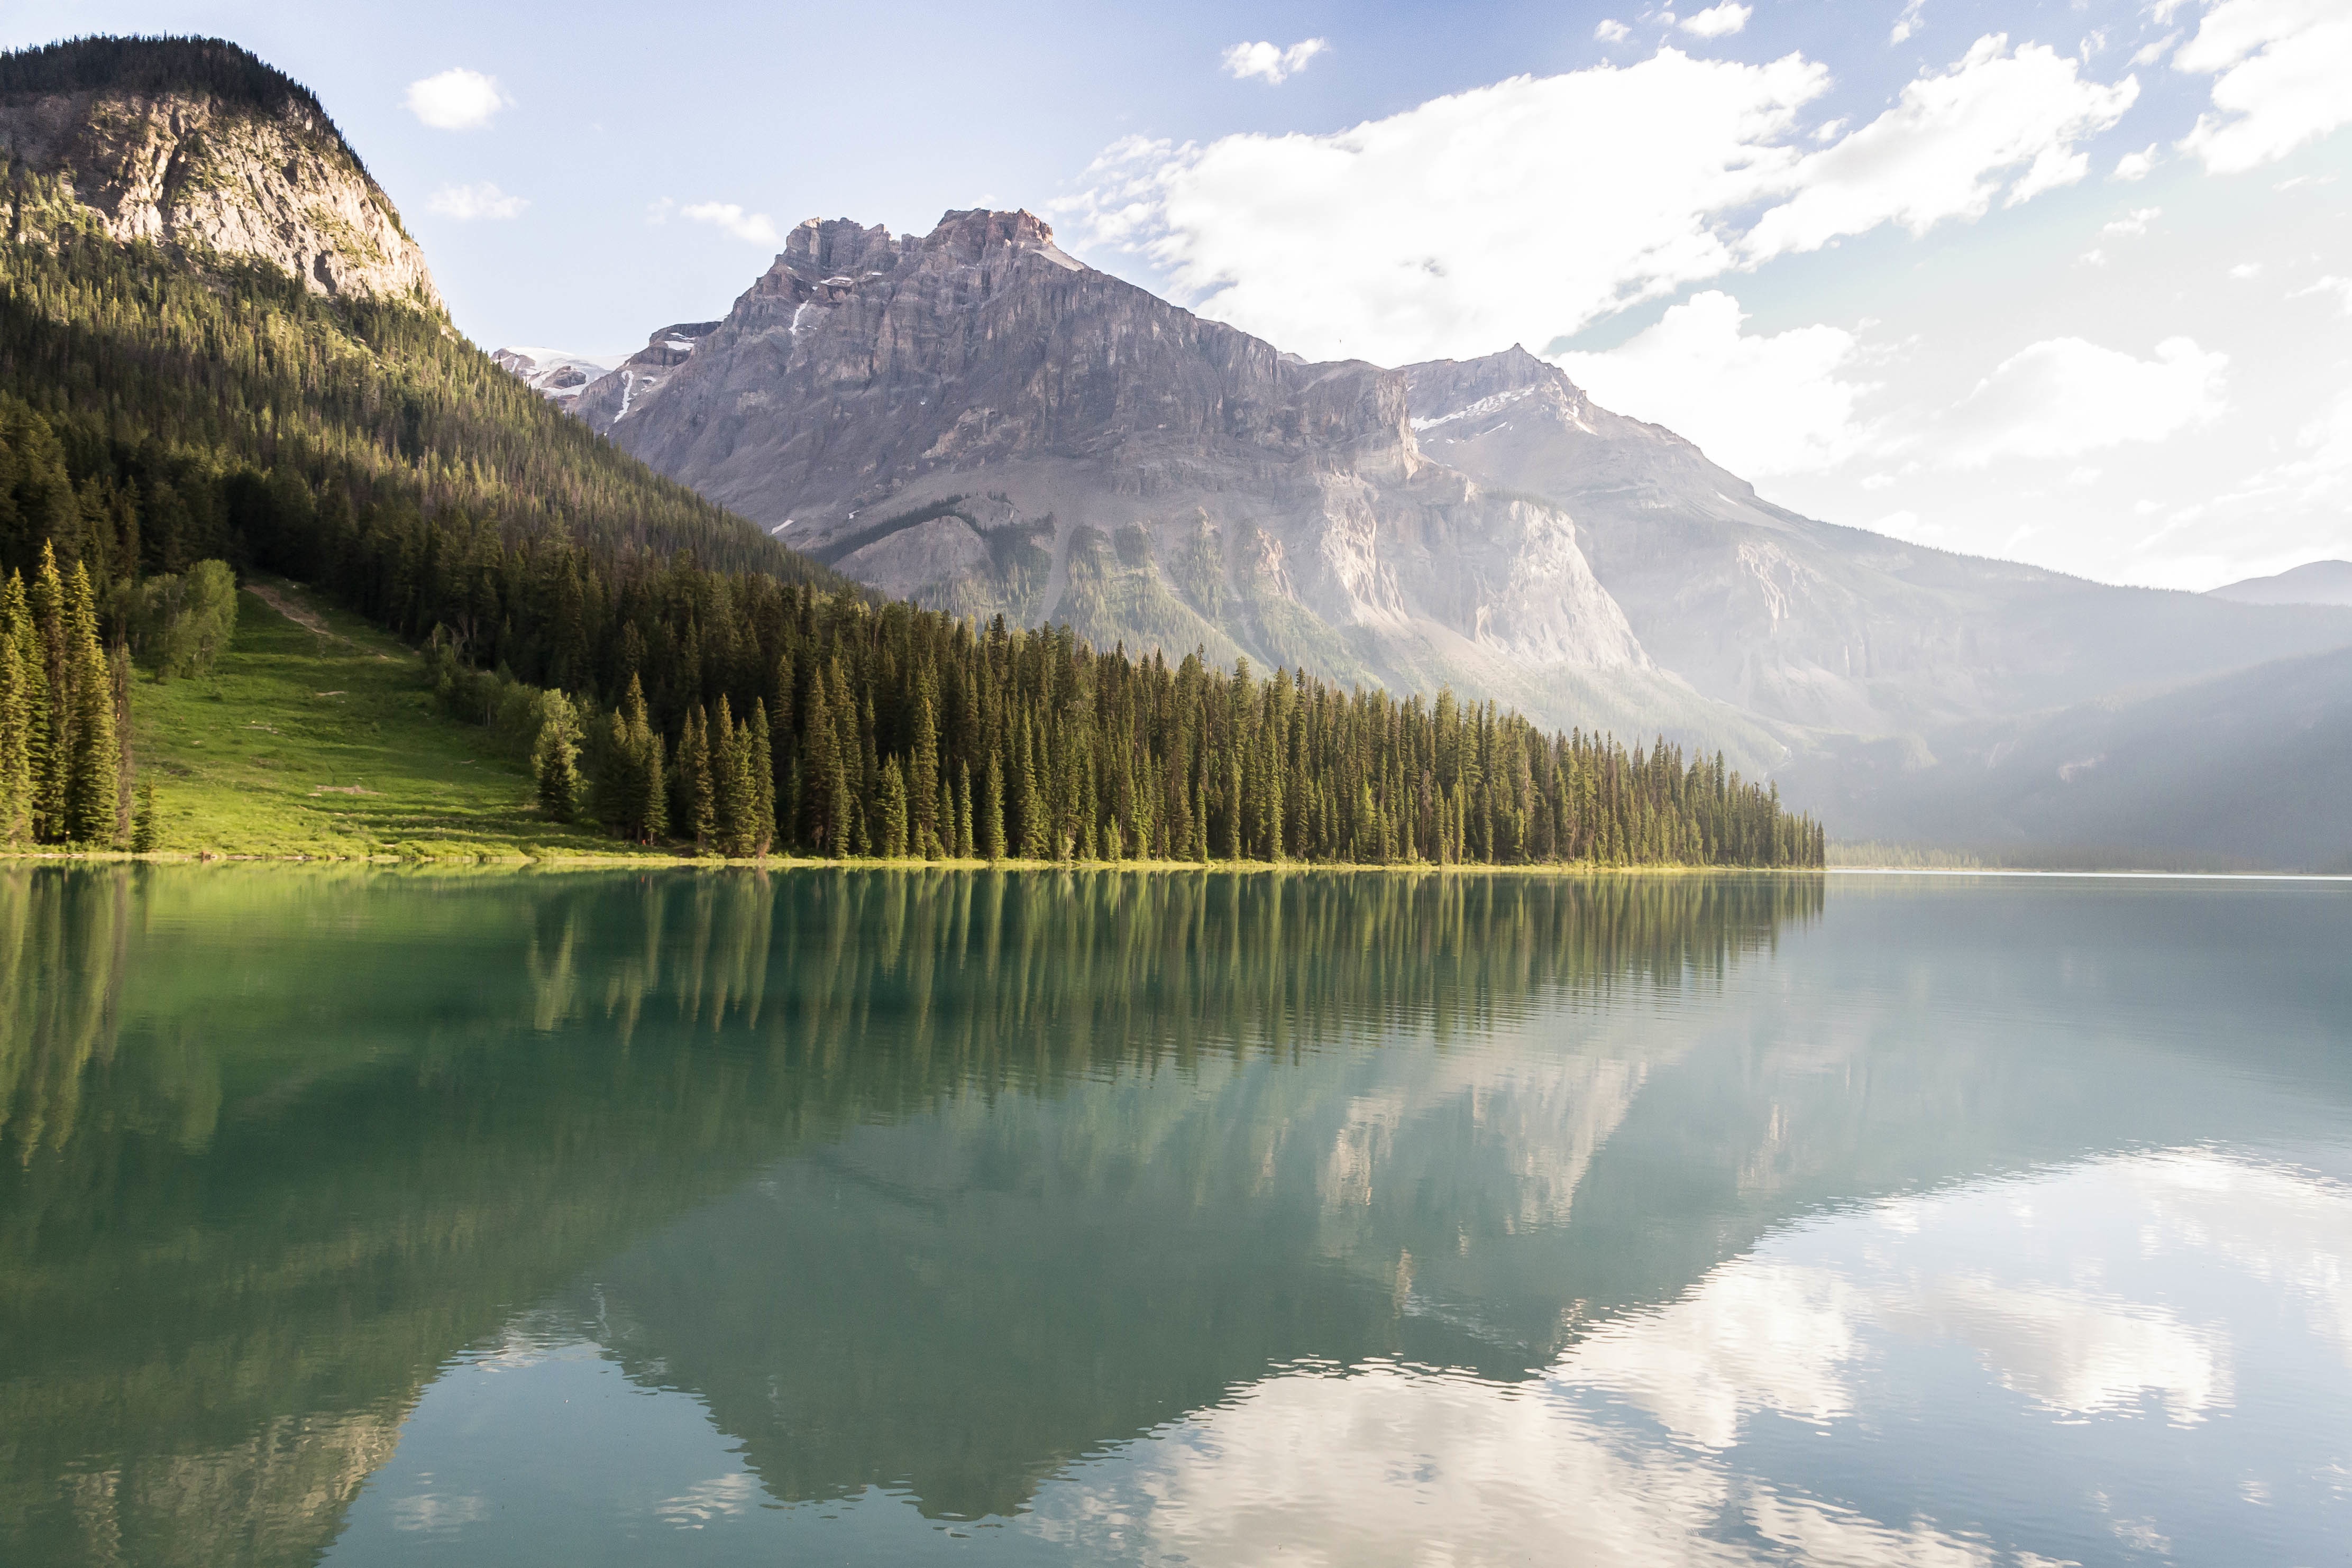
landscape, water, nature, wilderness, mountain, morning, lake, valley, mountain range, reflection, fjord, reservoir, national park, body of water, alps, loch, crater lake, tarn, atmospheric phenomenon, mountainous landforms